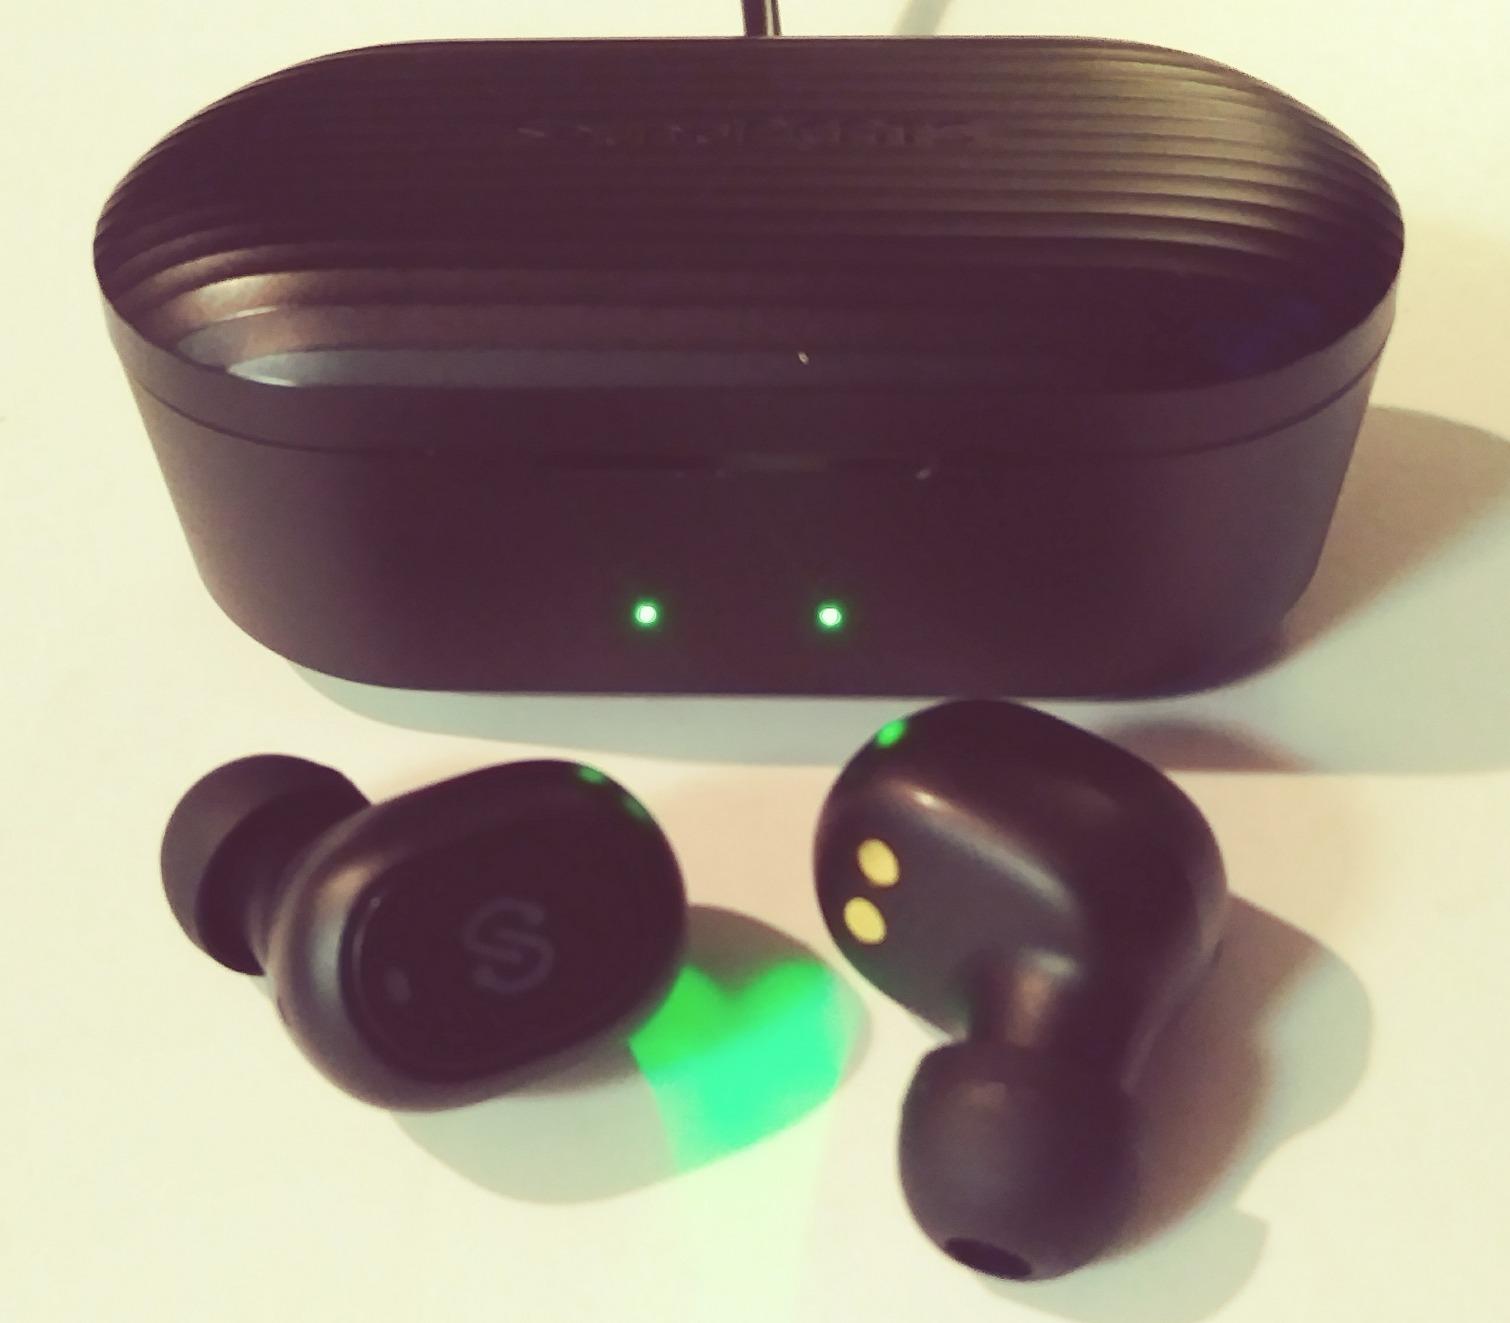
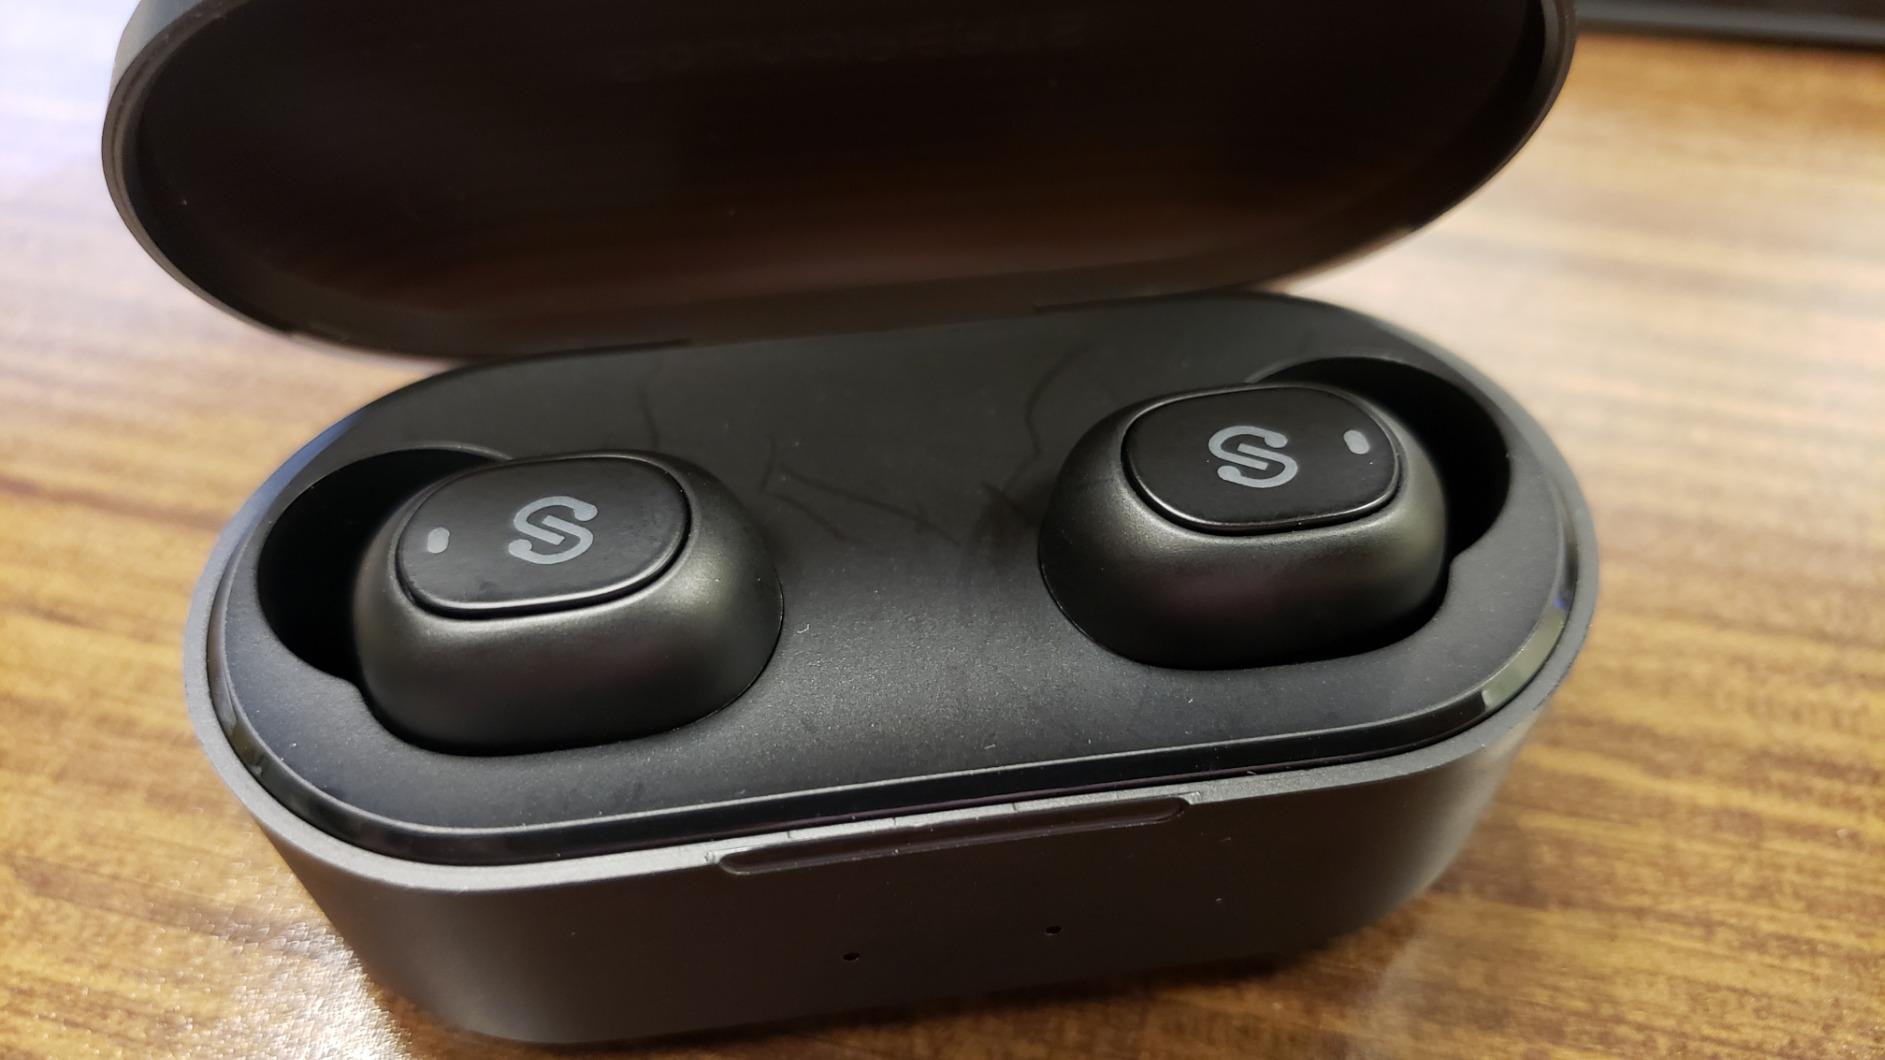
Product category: earbuds
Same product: yes